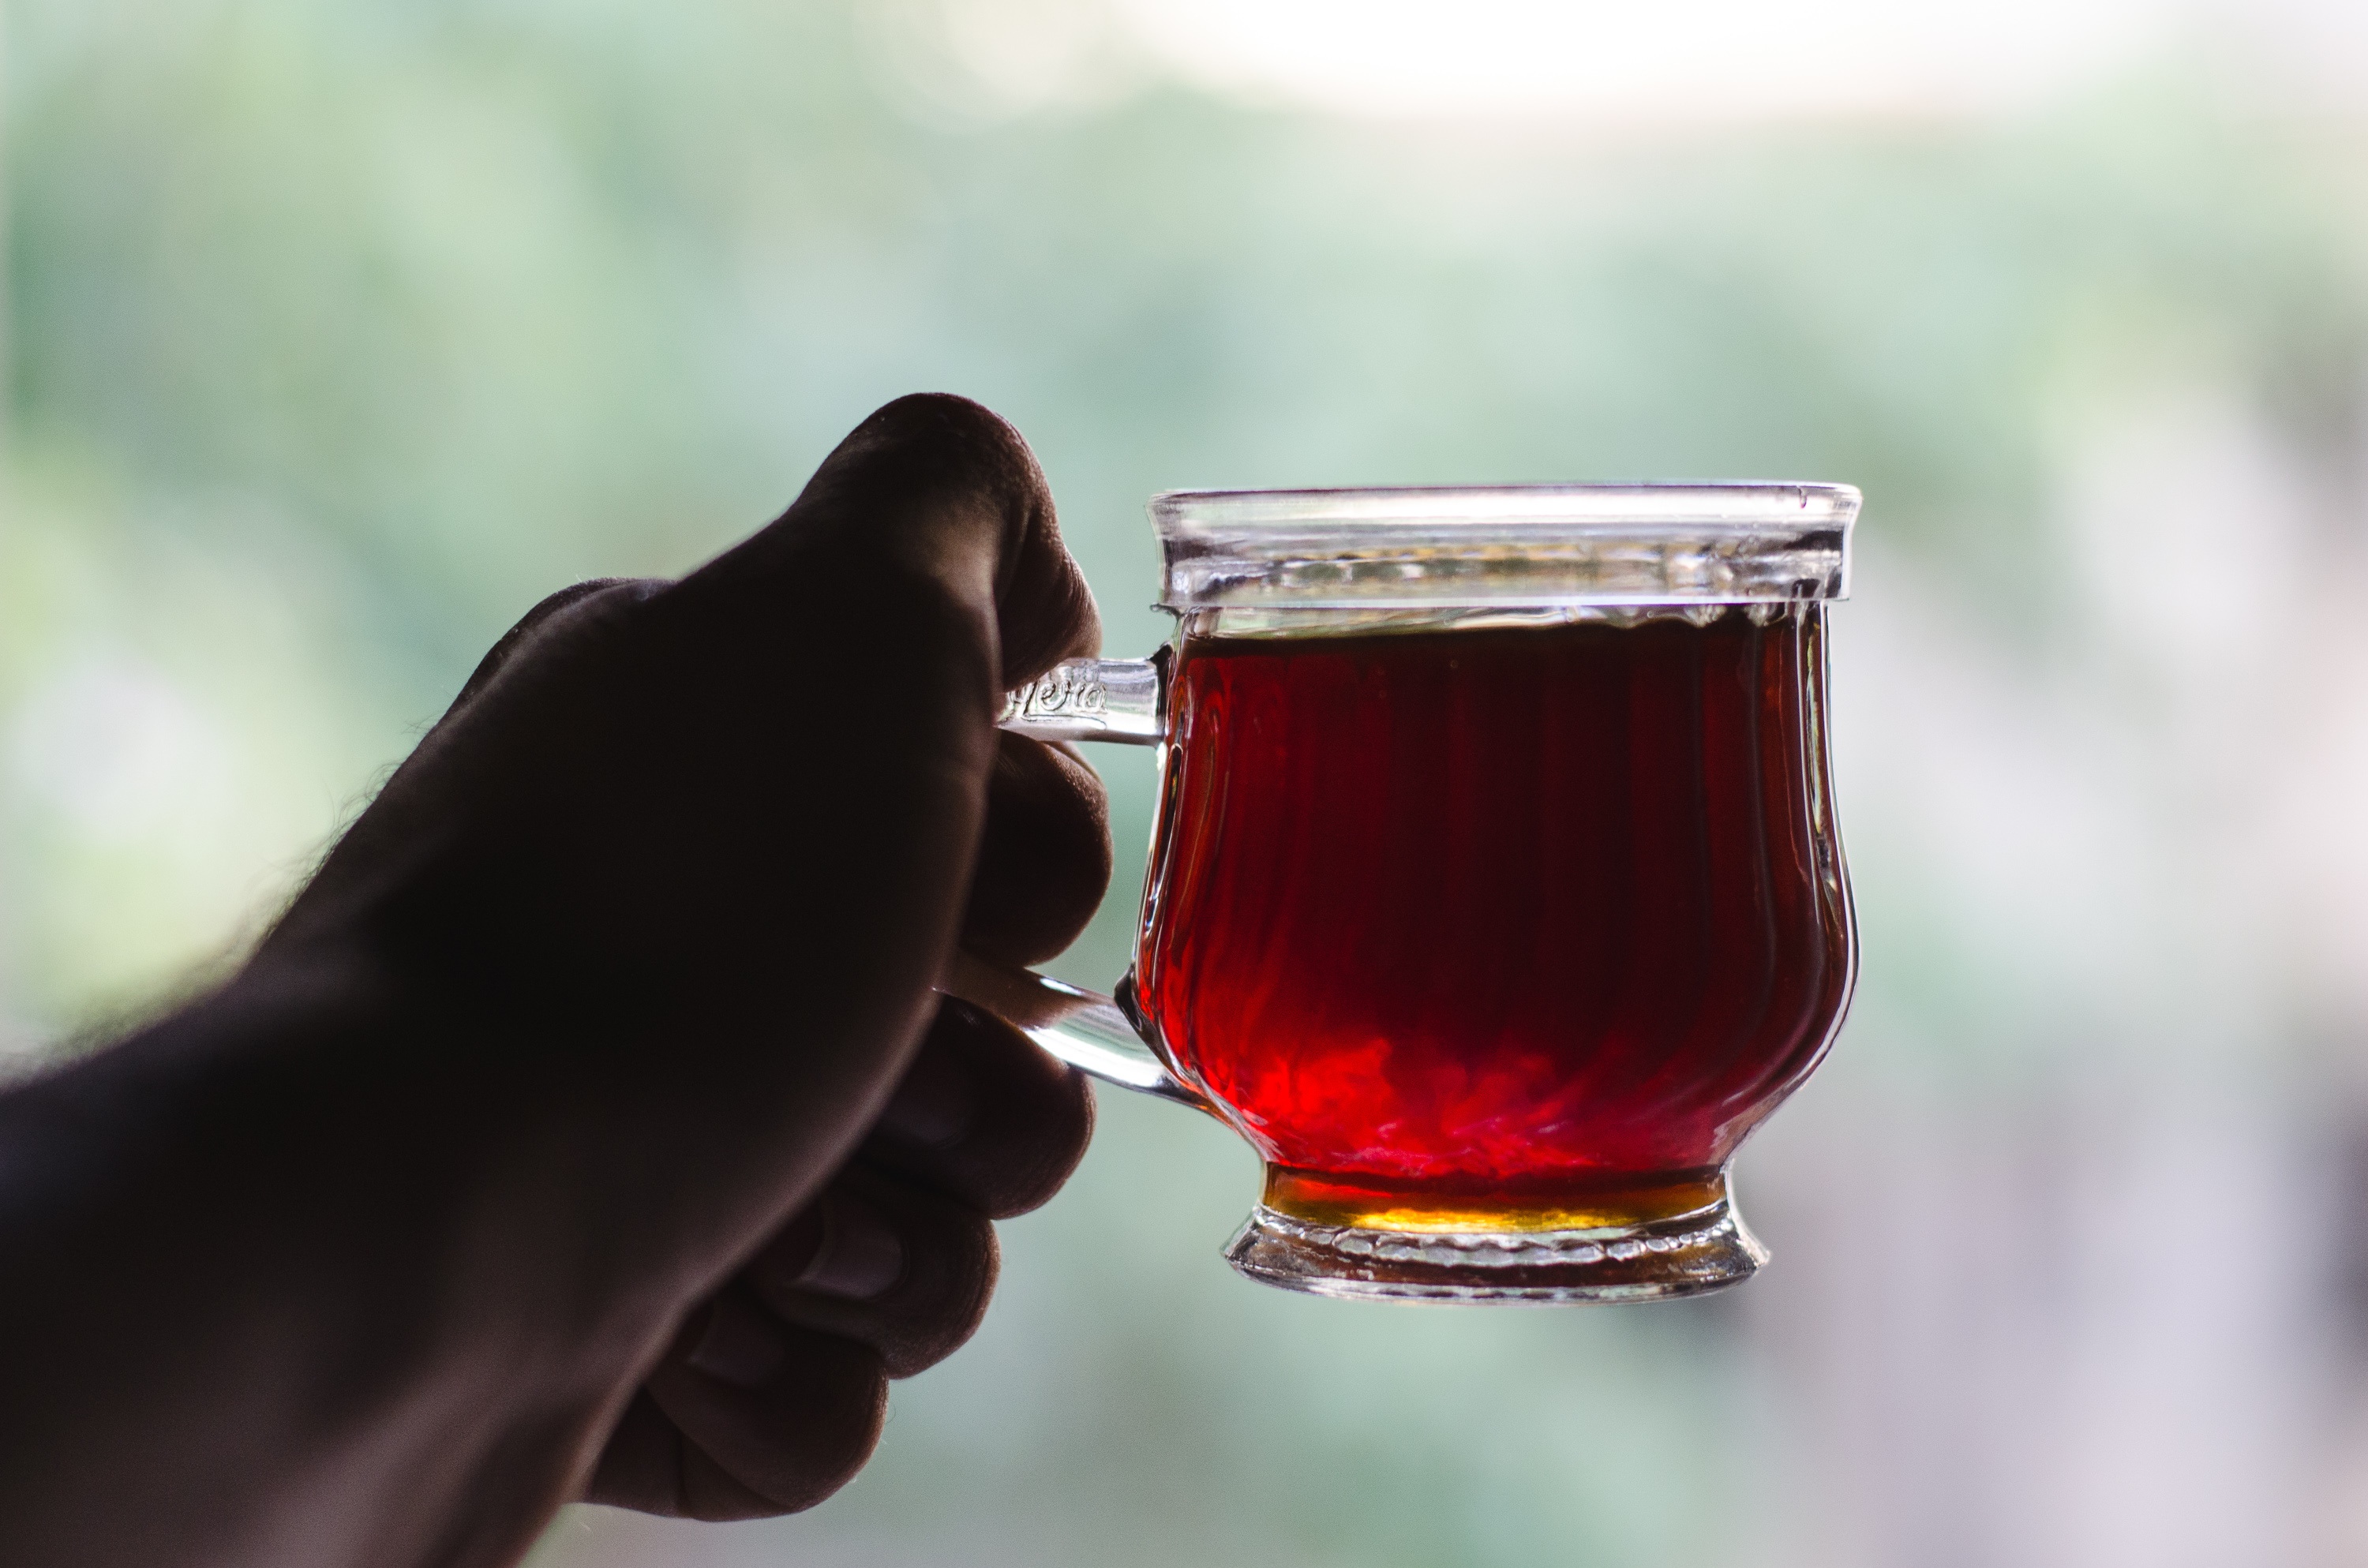
wine, glass, red, drink, red wine, beer, alcohol, cocktail, close up, liqueur, macro photography, alcoholic beverage, sense, distilled beverage